Crested lark

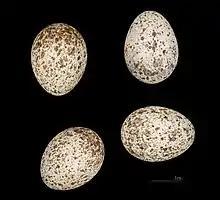
Eggs of "Galerida cristata" - MHNT

It nests in small depressions in the ground, often in wastelands and on the outskirts of towns. The nests are untidy structures composed primarily of dead grasses and roots. Three to five brown, finely speckled eggs, similar to those of the Eurasian skylark, are laid at a time and will hatch after . As with most larks, the chicks leave the nest early, after about eight days, and take flight after reaching old. Two broods will usually be raised each year.